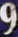
Number: 9